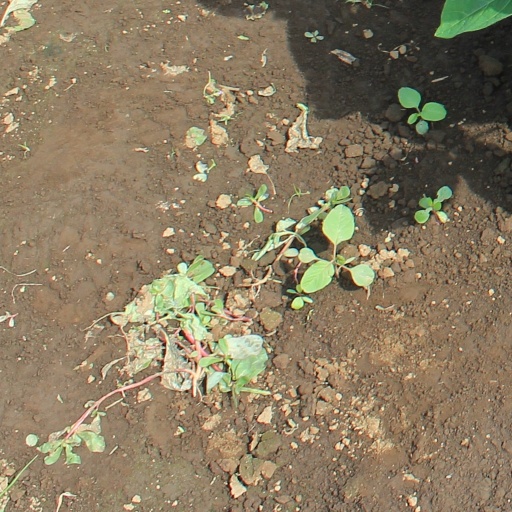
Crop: soybean